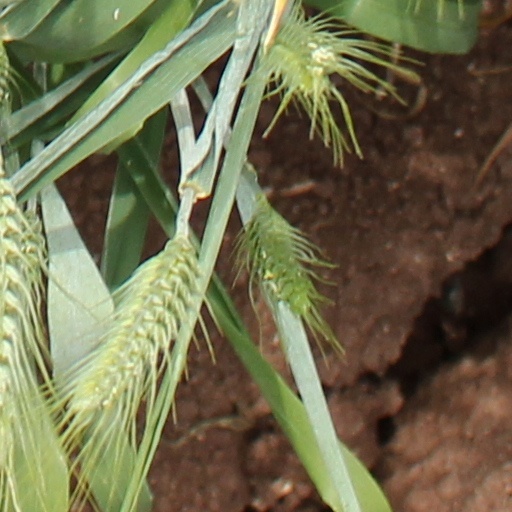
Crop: wheat